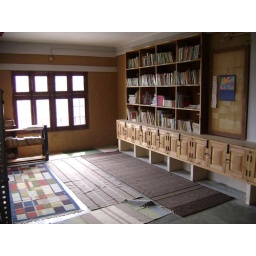
ABS's beautiful library with books in Hindi and English